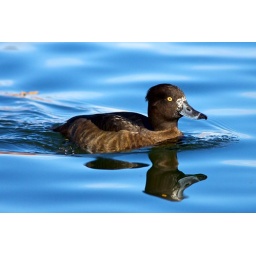
with apolgies to elton john ,4 shots all taken this week over water with the clear blue skies reflecting nicely